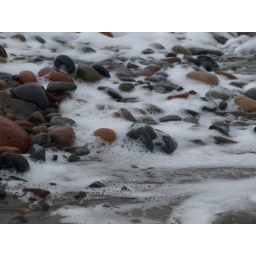
Black sand beach in Saint John